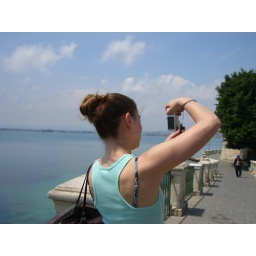
hannah's shirt blends in with the water